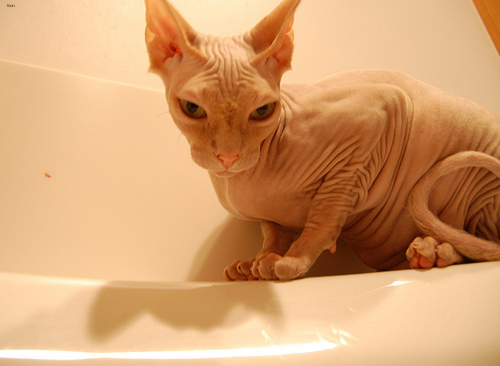
Animal: cat
Breed: sphynx